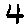
Label: 4